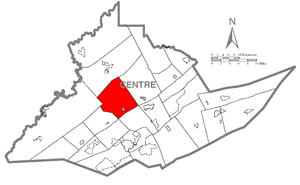
Union Township est un township, situé au centre du comté de Centre, aux États-Unis. En 2010, il comptait une population de 1 383 habitants.